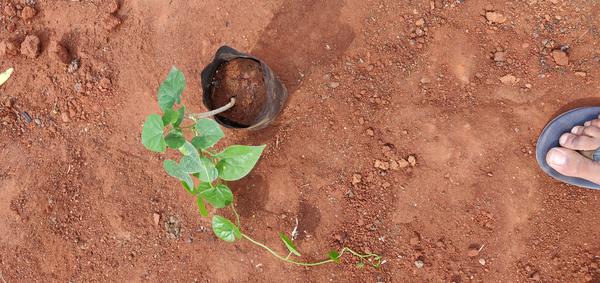
Plant: Amruta_Balli